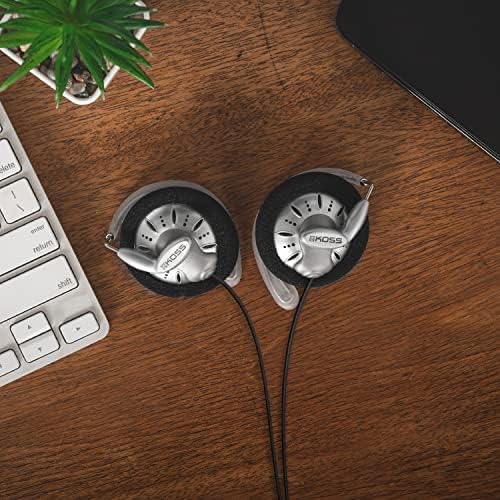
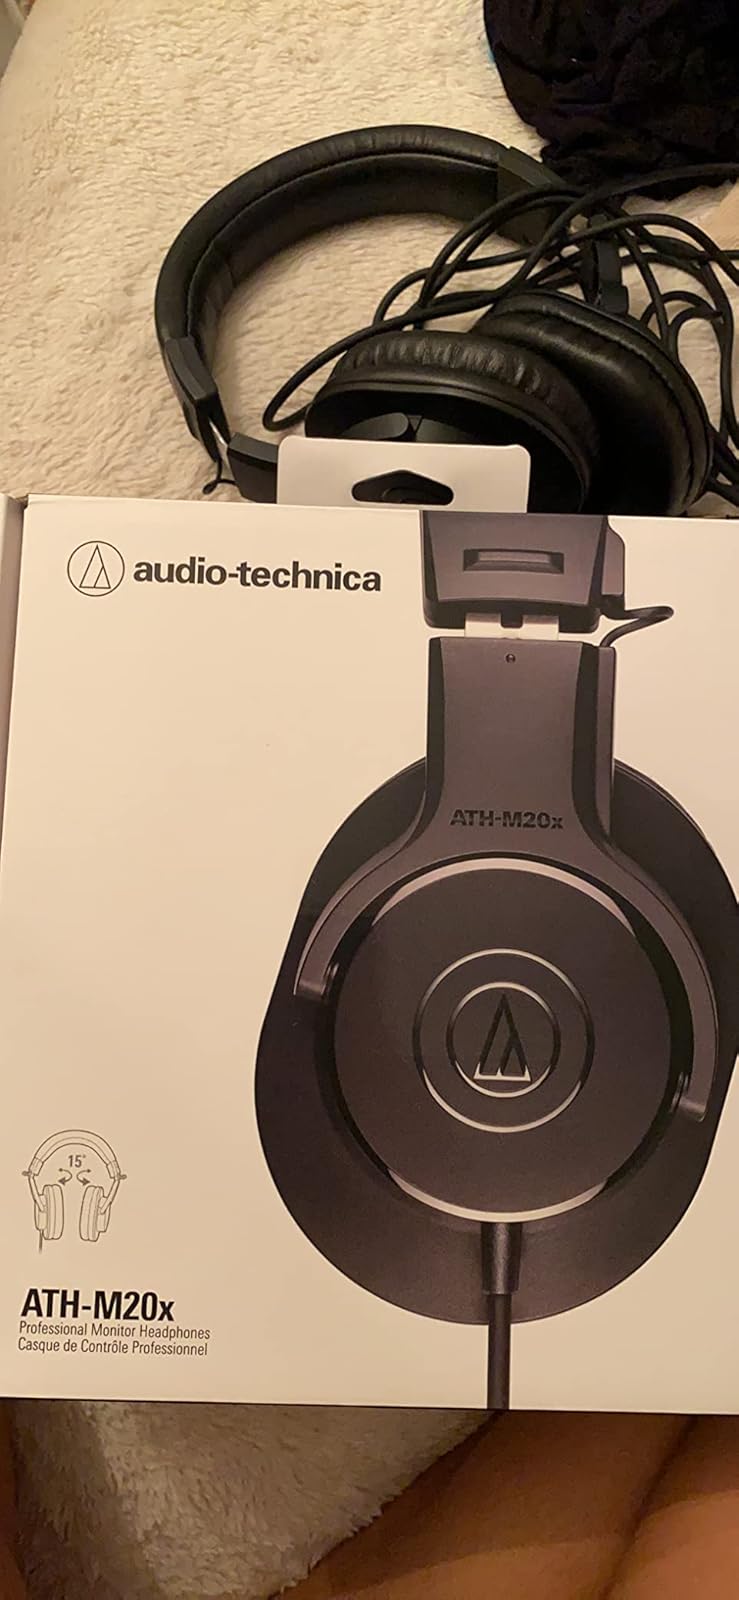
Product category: headphones
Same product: no